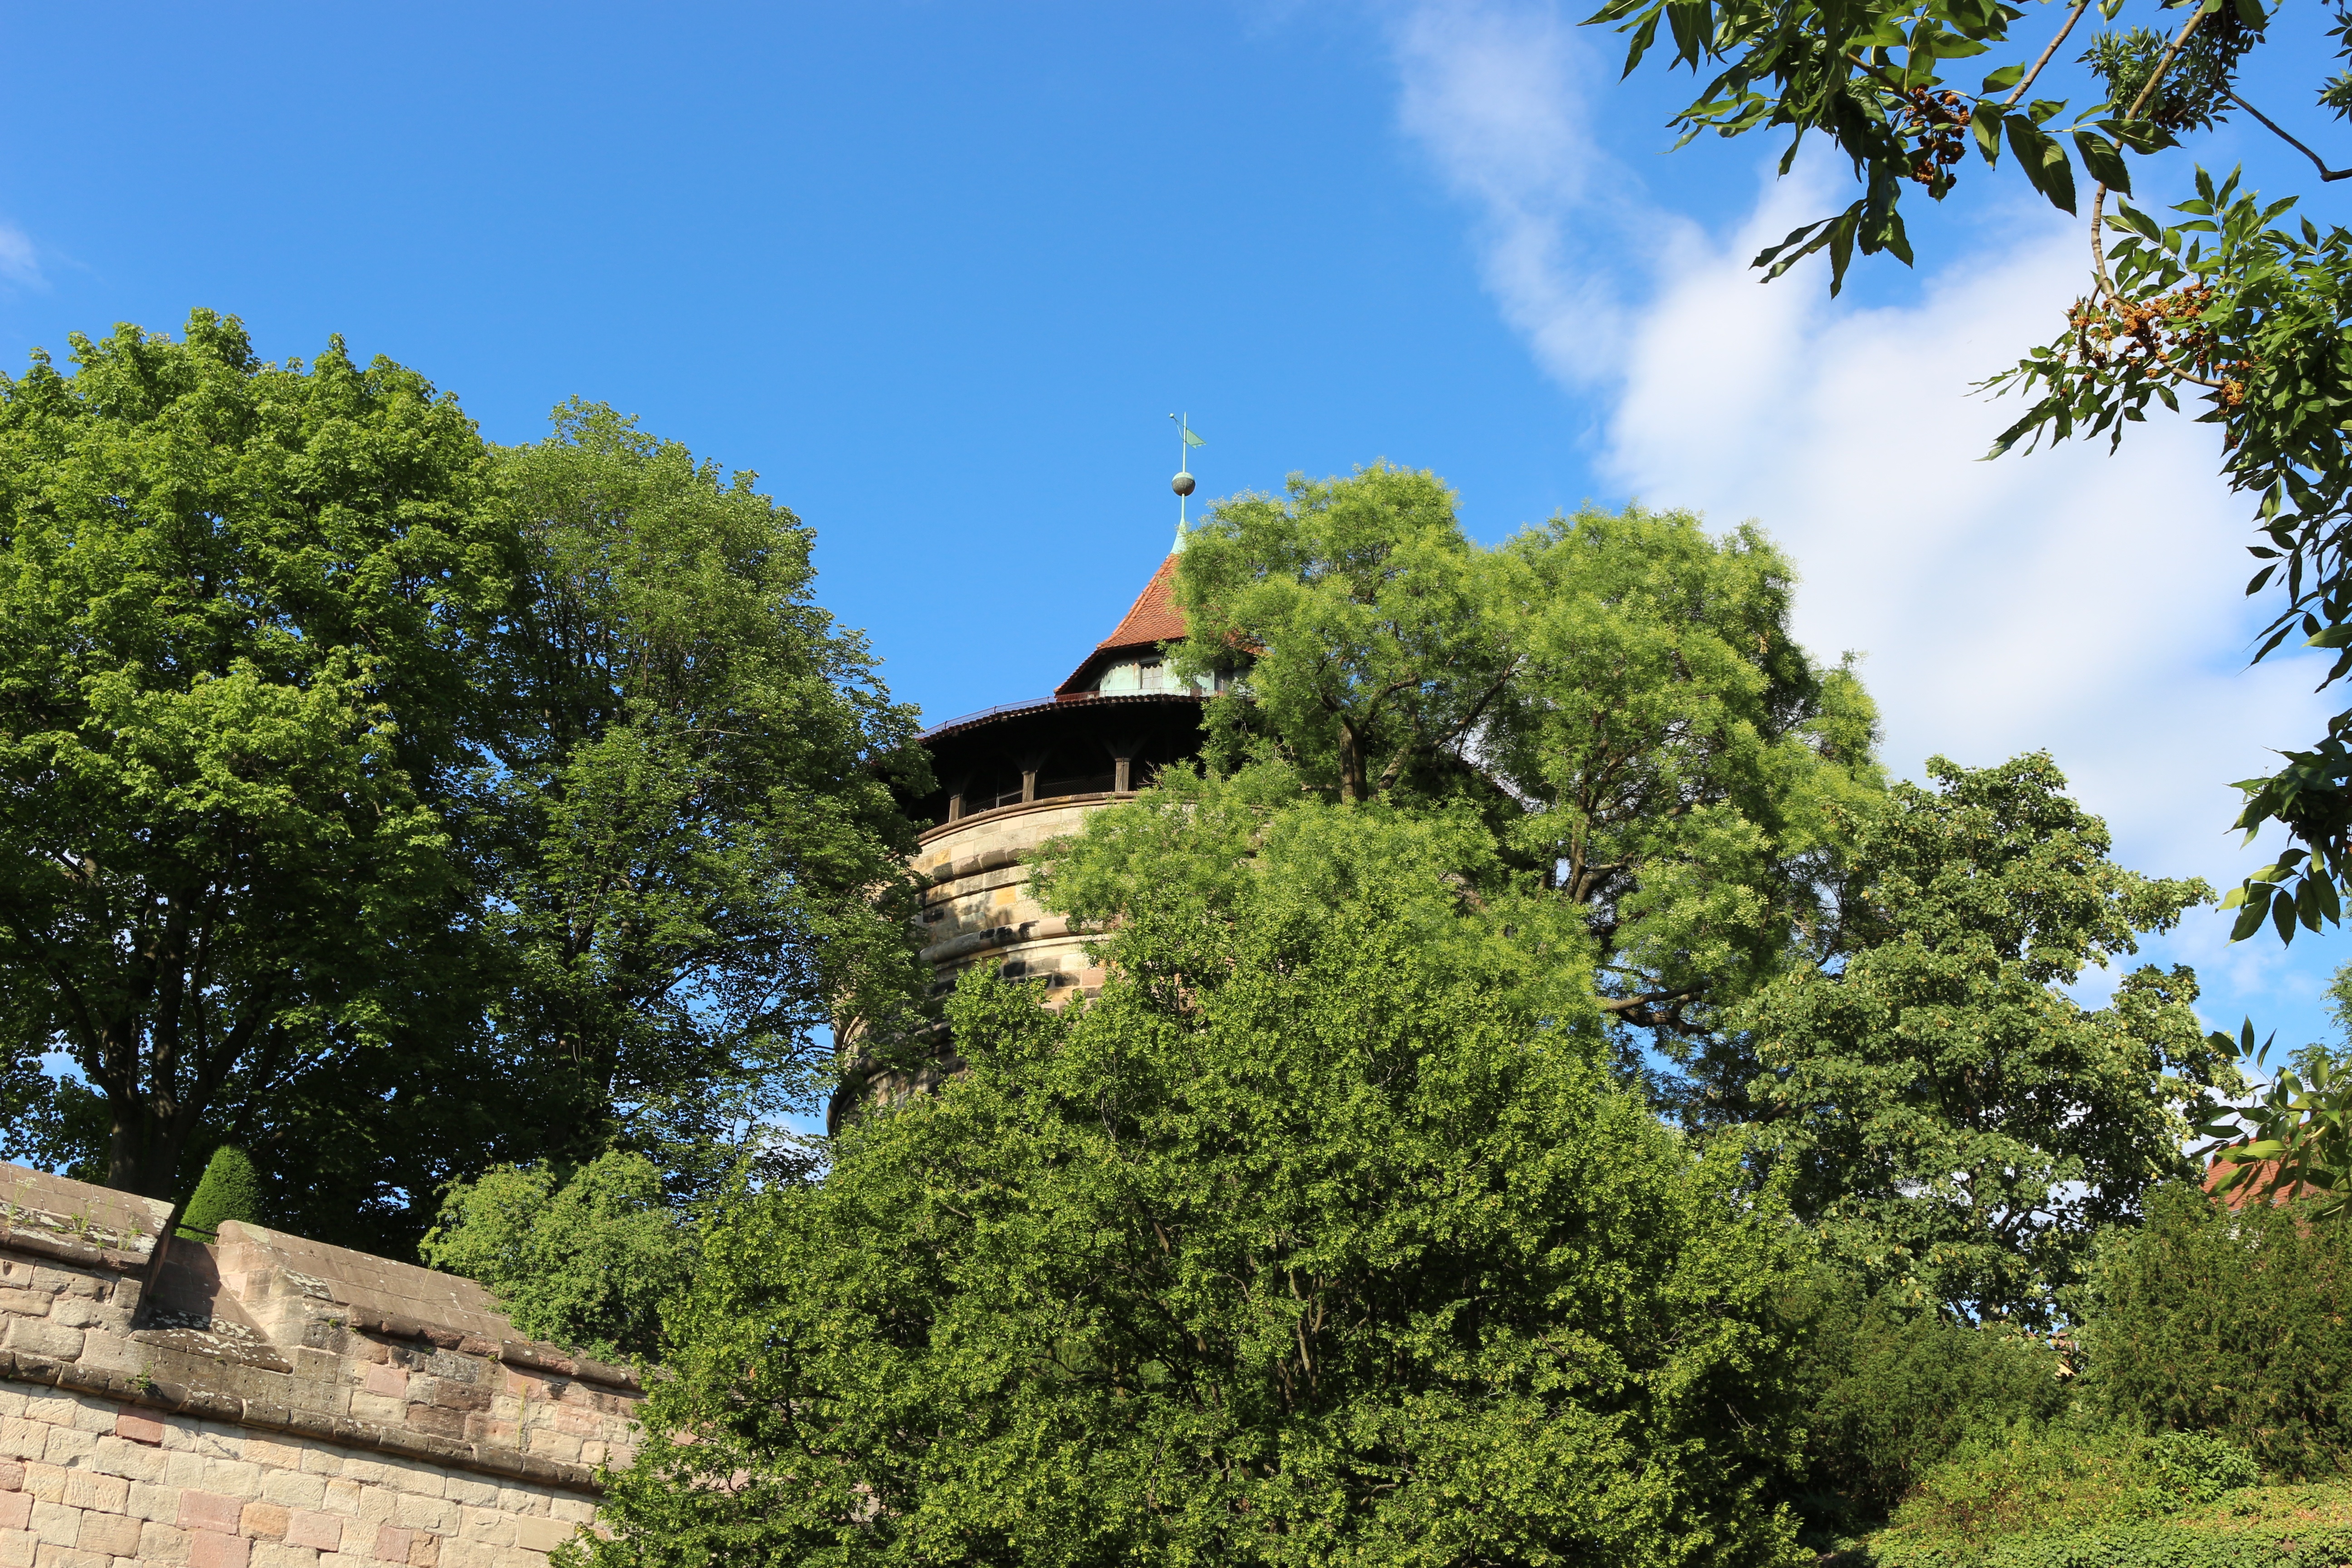
tree, plant, flower, garden, rural area, woody plant